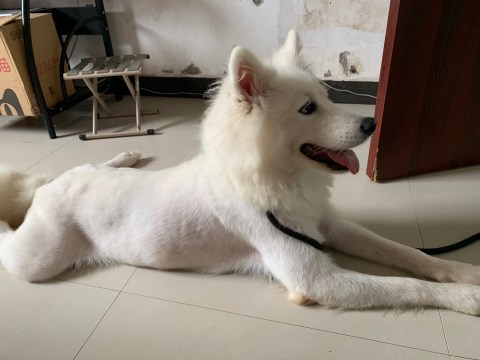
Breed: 2192-n000088-Samoyed